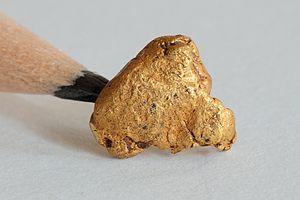
Pépite d'or